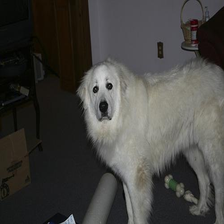
Species: dog
Breed: great pyrenees